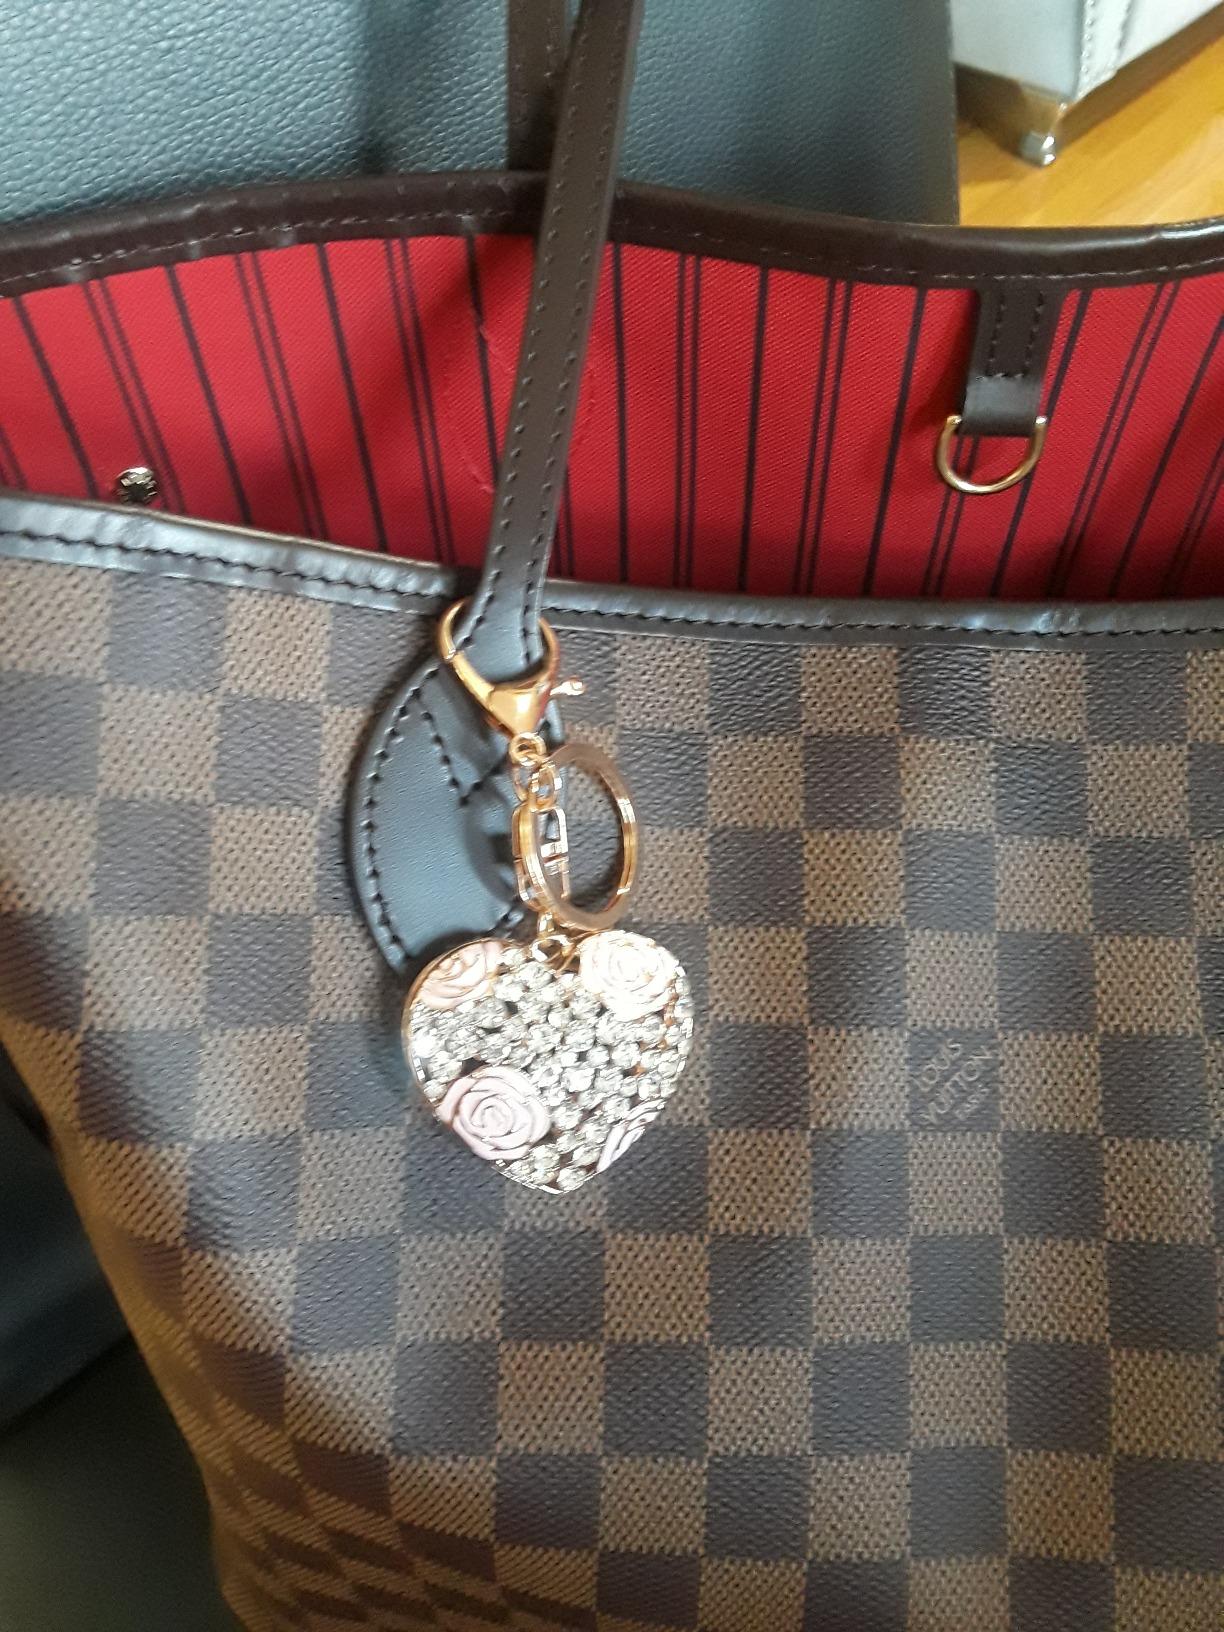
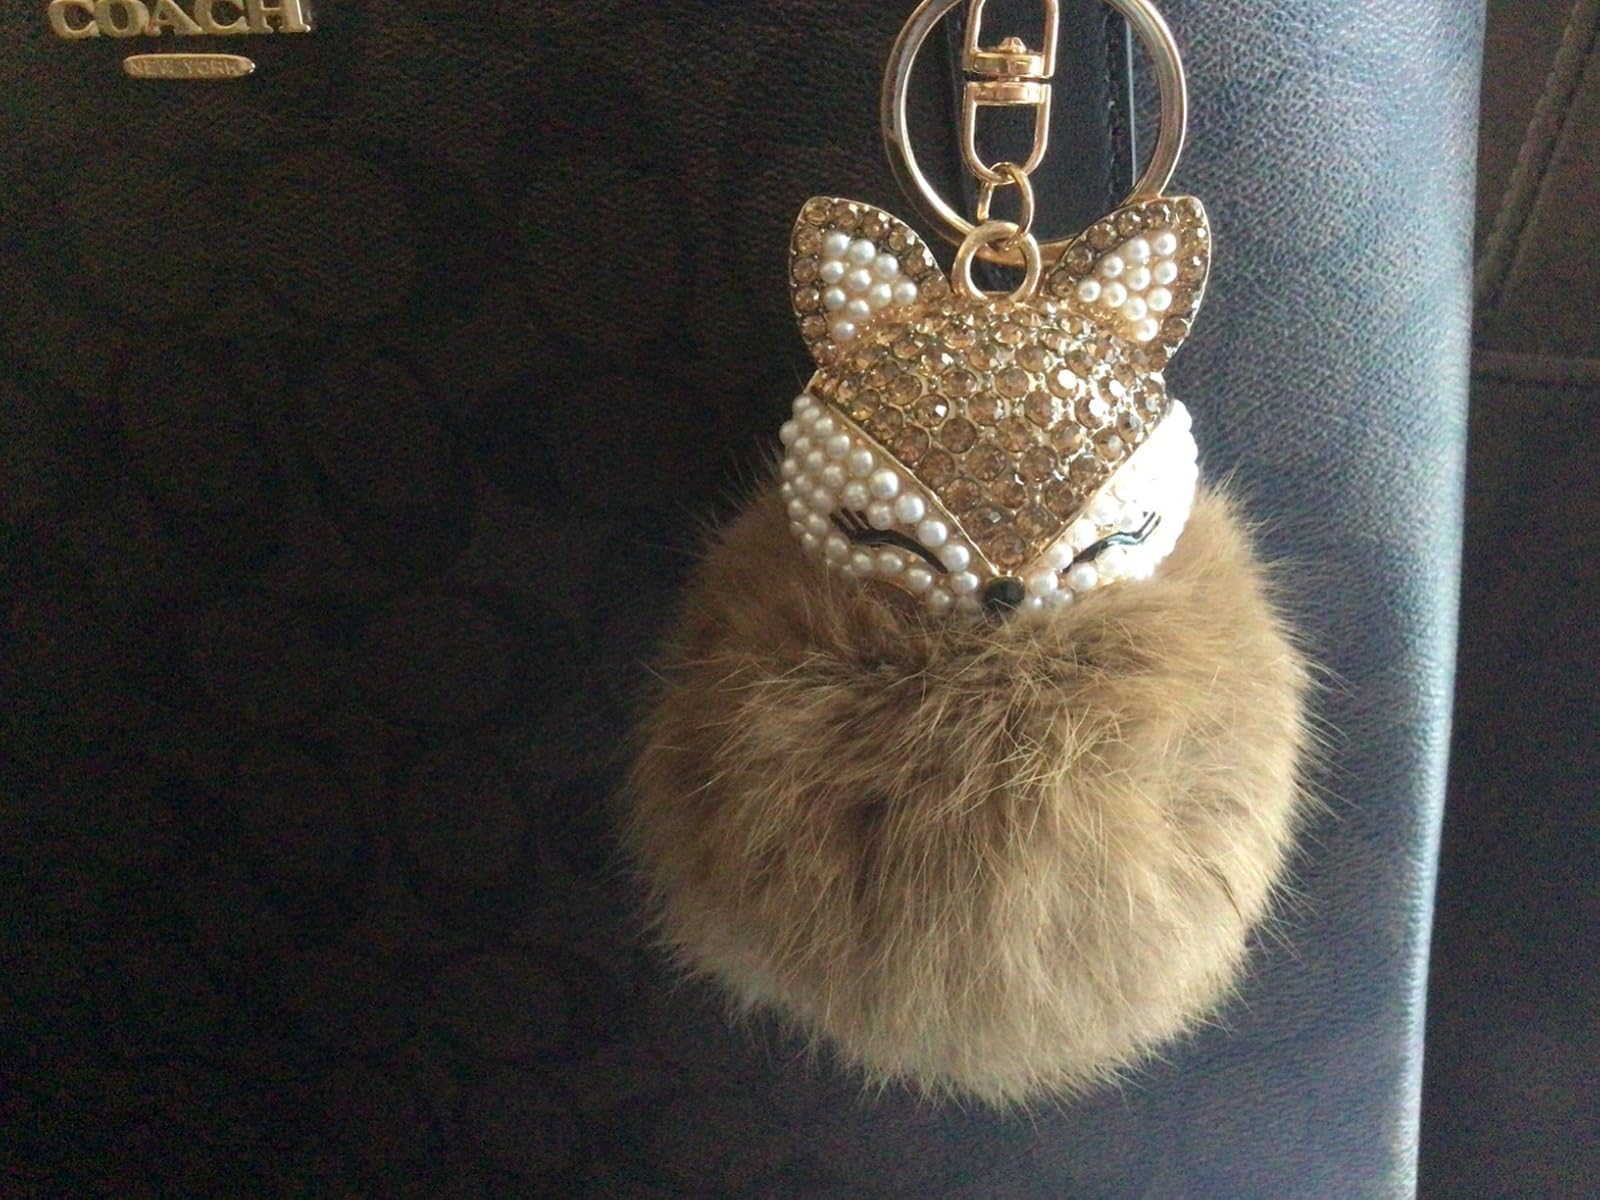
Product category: accessories_keychain
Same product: no